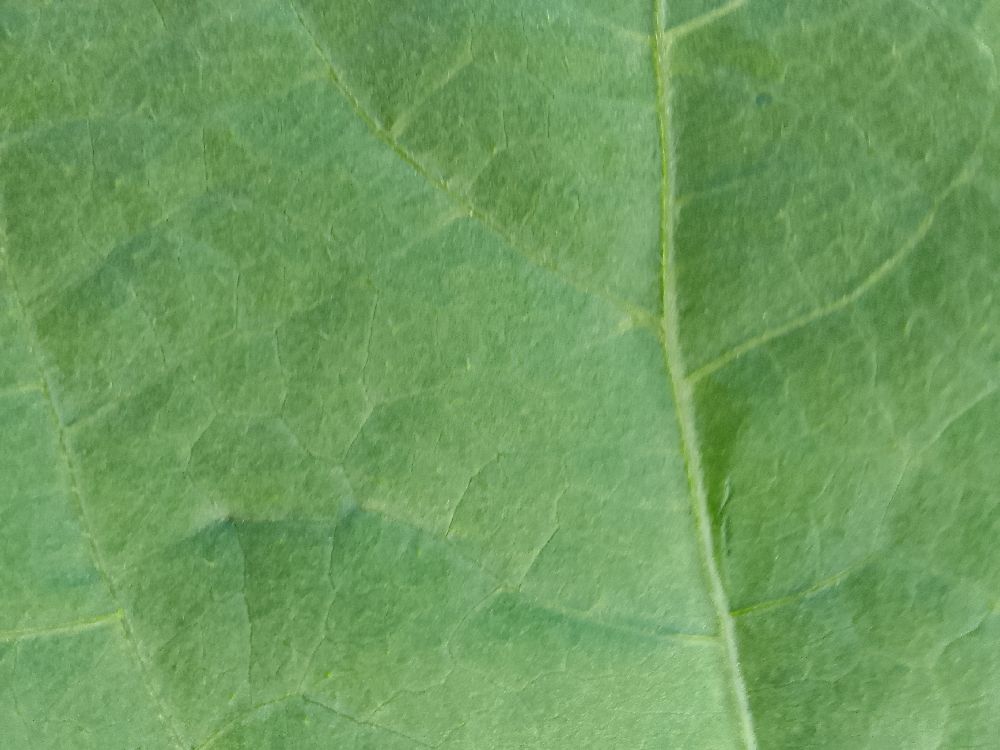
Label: healthy